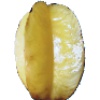
Label: Carambula 1